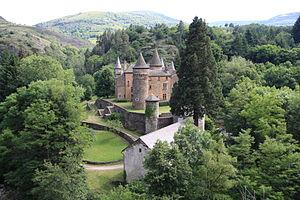
Le château du Champ à Altier en Lozère (France)
Altier est une commune française, située dans le département de la Lozère en région Occitanie.